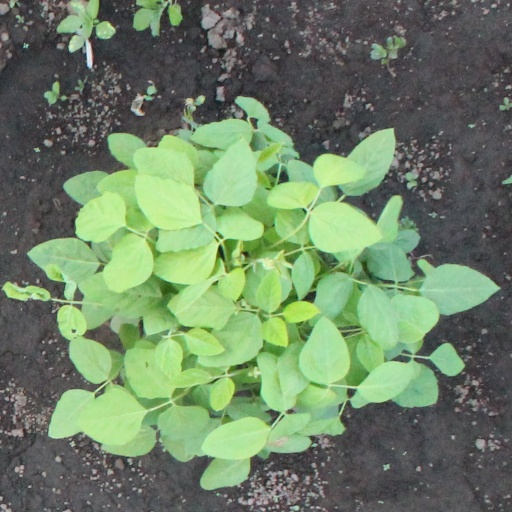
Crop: soybean